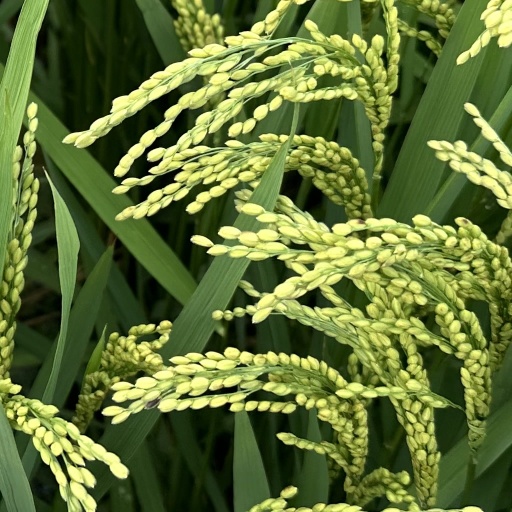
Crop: rice